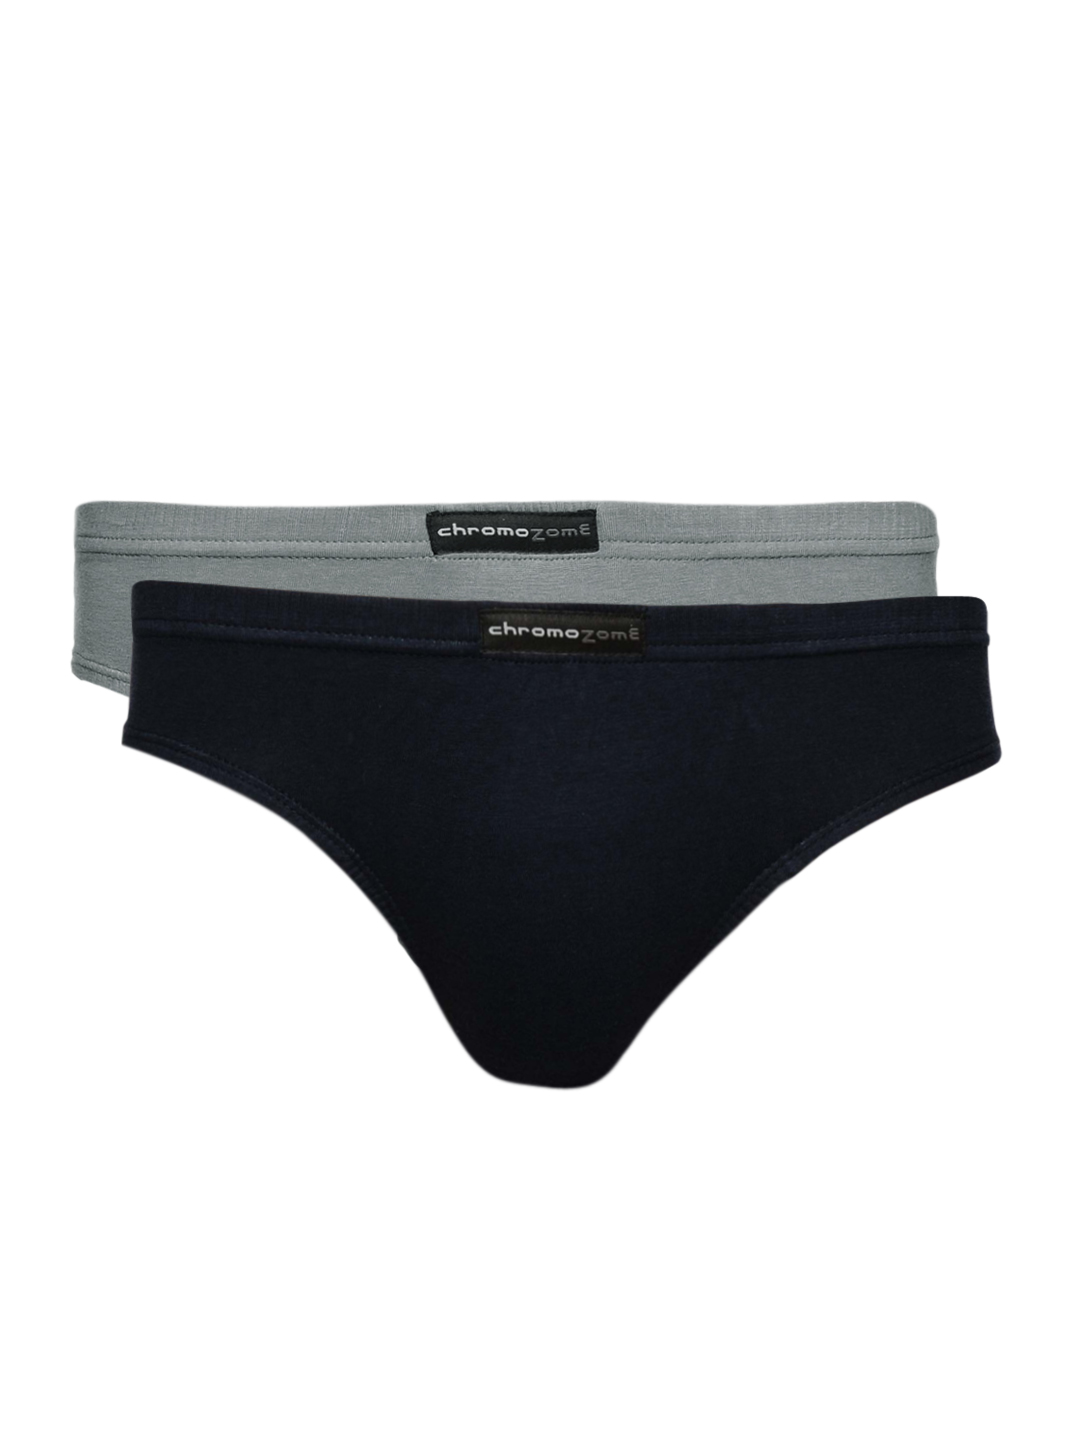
Chromozome Men Pack of Two Briefs
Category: Apparel / Innerwear / Briefs
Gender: Men
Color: Navy Blue
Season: Summer 2016
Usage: Casual